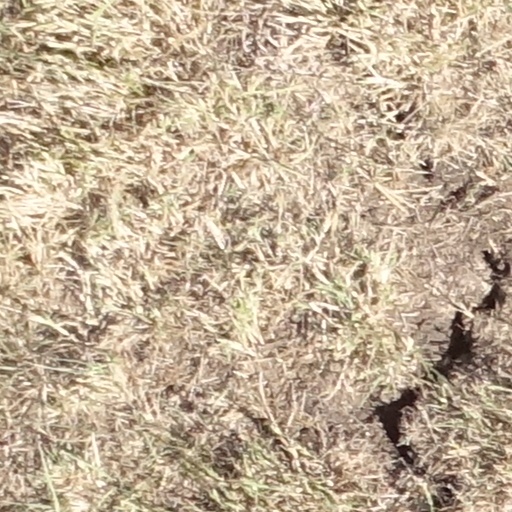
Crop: sorghum